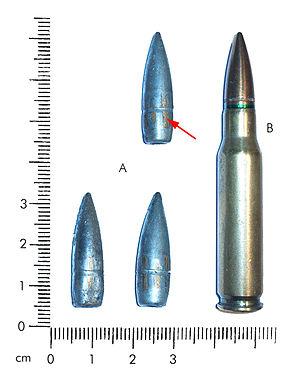
Une balle blindée ou balle chemisée est un type de munition composé d'un noyau d'alliage mou encastré dans une coquille de métal dur : laiton, cupronickel ou parfois un alliage d'acier. Cette coquille extérieure, à la manière d'une « chemise » qui habille le projectile, peut s'étendre à la totalité de la balle ou laisser le plomb visible. Cette technique permet à la balle d'atteindre une plus grande vélocité que son noyau nu sans laisser de dépôt dans l'alésage. Comparée aux balles à pointe creuse ou souple, l'apparence d'une munition chemisée est très reconnaissable. Historiquement, la première balle blindée fonctionnelle est attribuée au colonel Éduard Rubin de l'armée suisse en 1882. Ce type de projectile a été employé pour la première fois à grande échelle à partir de 1886 pour le fusil Lebel modèle 1886 dans la cartouche à balle "M", une balle cylindro-ogivale de 15.10 grammes à la pointe tronquée et constituée d'un noyau de plomb enveloppé d'une chemise de maillechort.
Le rainurage désigne le processus de fabrication de rainures hélicoïdales par l'alésage du canon d'une arme à feu. Ces rayures font tourner le projectile sur lui-même autour de son axe longitudinal, cette rotation permettant la stabilisation gyroscopique et améliorant du même coup sa stabilité aérodynamique et sa précision.